University of Nottingham Halls of Residence

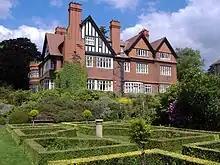
Lenton Hurst, Lenton & Wortley Halls

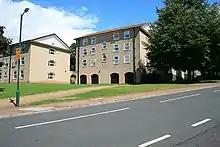
Lenton and Wortley Hall.

Lenton and Wortley Hall is a mixed undergraduate hall of residence. Like Cripps Hall, it was designed by Donald McMorran and George Whitby. It provides accommodation for around 283 students, making it the third largest hall on campus. Lenton and Wortley Hall is located in the 'North Zone', along with Cripps Hall, and lies between Derby Road and Beeston Lane. The Hall consists of blocks 1-12 and one en-suite block, Wortley House.